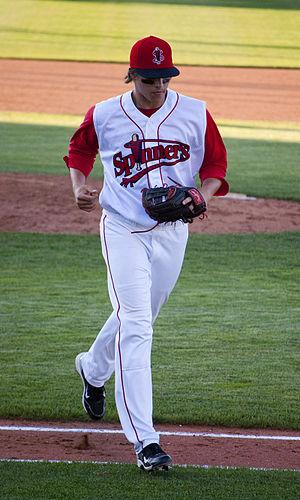
Garin Cecchini est un joueur de troisième but des Brewers de Milwaukee de la Ligue majeure de baseball.